Air14

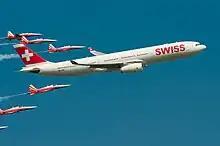
Patrouille Suisse and Swiss A-330

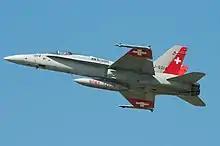
F/A-18C J-5014 flew in a painting that corresponded to that of the Swiss aircraft of the Second World War

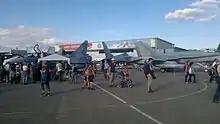
On the right a Canadian F/A-18A, on the left a French Mirage 2000, in between an Austrian Eurofighter

At the Air14 various aircraft were shown both staticly as well as in the flying display. Various aircraft dated from 1914 to 2014 including fighters, bombers, helicopters and experimental aircraft. Several former and current types of the Swiss Air Force as well as a number of foreign air forces aircraft were present. In addition, various aerobatic teams joined the show: